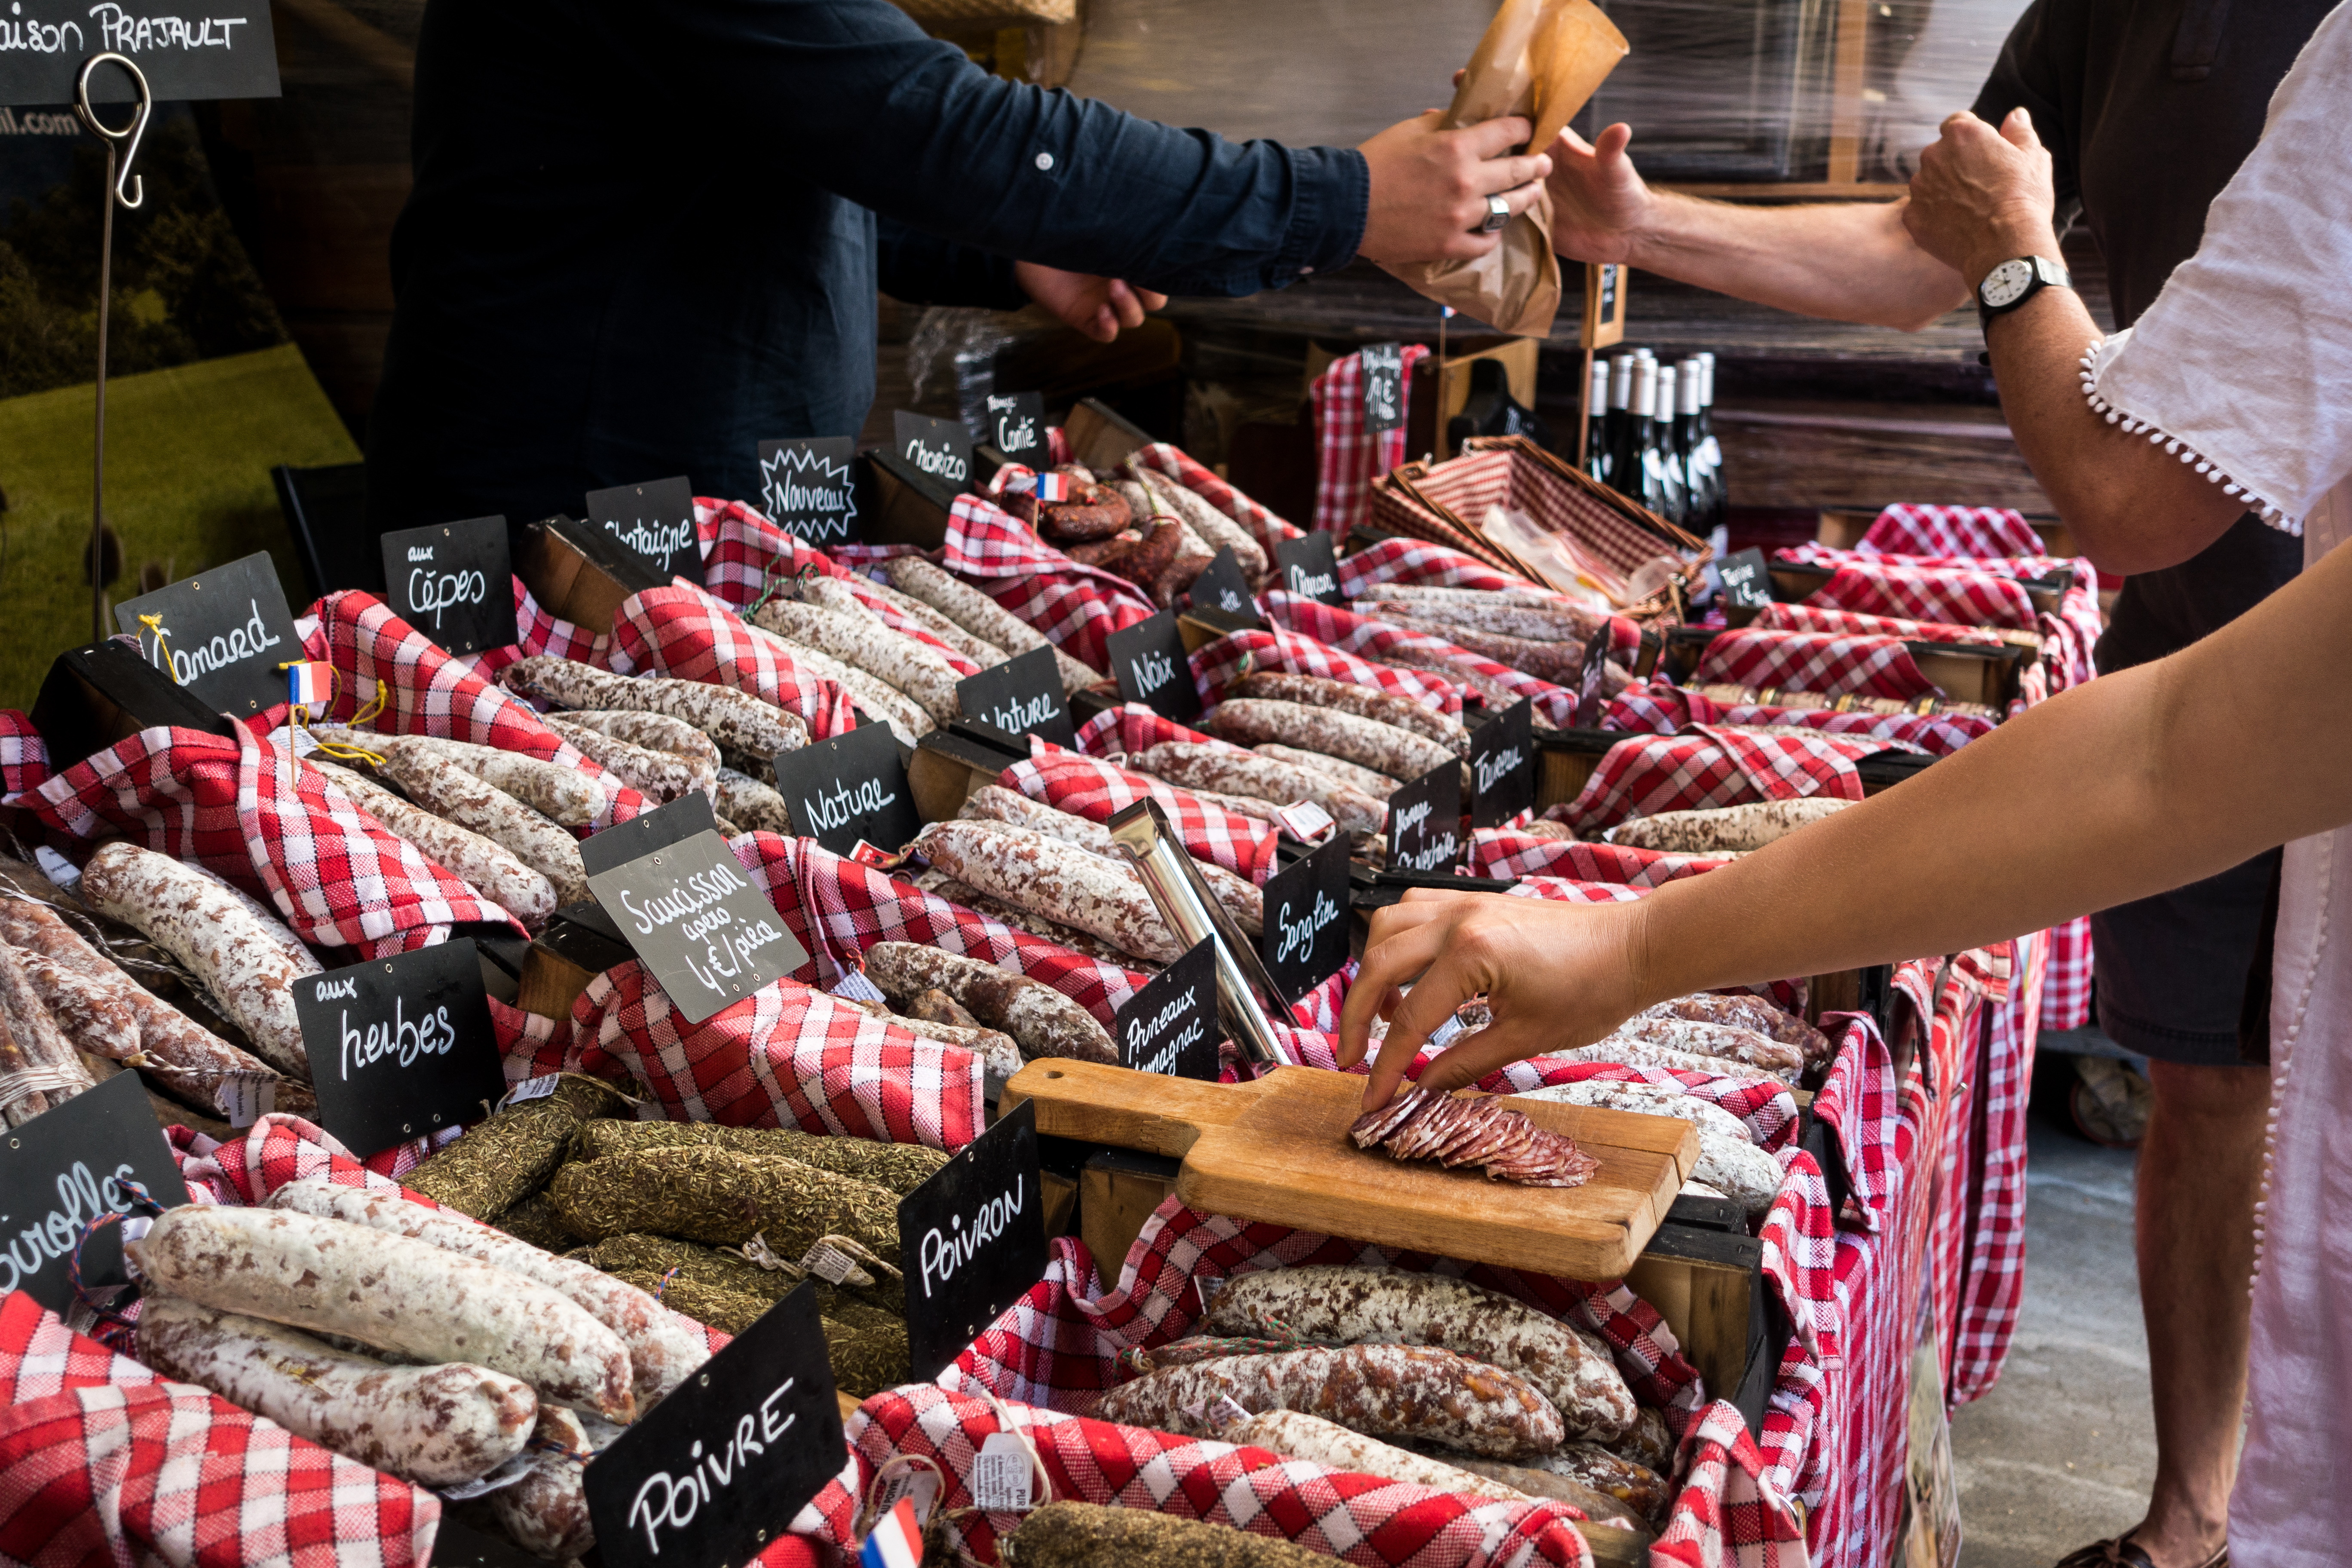
marketplace, selling, food, flesh, textile, hand, cuisine, meat, market